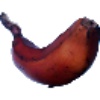
Label: Banana Red 1